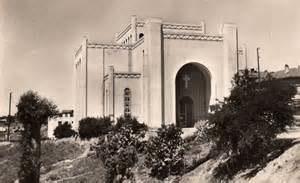
Façade de l'église du Sacré-Coeur de Maison-Carrée (aujourd'hui El-Harrach), construite en 1938. C'est aujourd'hui le bureau d'état-civil du quartier d'El-Harrach.
El-Harrach est une localité dans la banlieue d'Alger en Algérie. Simple lieu-dit sur la route d'Alger jusqu'au milieu du XIXᵉ siècle, cette localité devient la 12ᵉ ville d'Algérie au début des années 1950, avant d'être absorbée par la ville d'Alger à laquelle elle est rattachée administrativement en 1959 en tant qu'arrondissement. Le territoire historique d'El-Harrach est aujourd'hui partagé entre plusieurs communes de la wilaya d'Alger et certains de ses faubourgs constituent encore certains des quartiers les plus populaires et populeux de la capitale algérienne.